Residual carrier

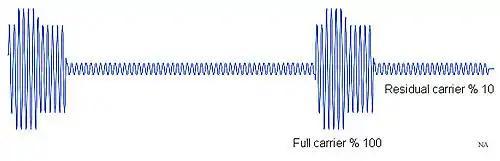
Carrier modulated by 1 Volt VF. (1 volt corresponds to white.) In this illustration, the carrier frequency is much lower than would practically be used, relative to the video signal frequency.

The modulators are set to yield 10% or 12.5% of carrier level when modulated by 1 V signal (which corresponds to white scene) This percentage is known as residual carrier.